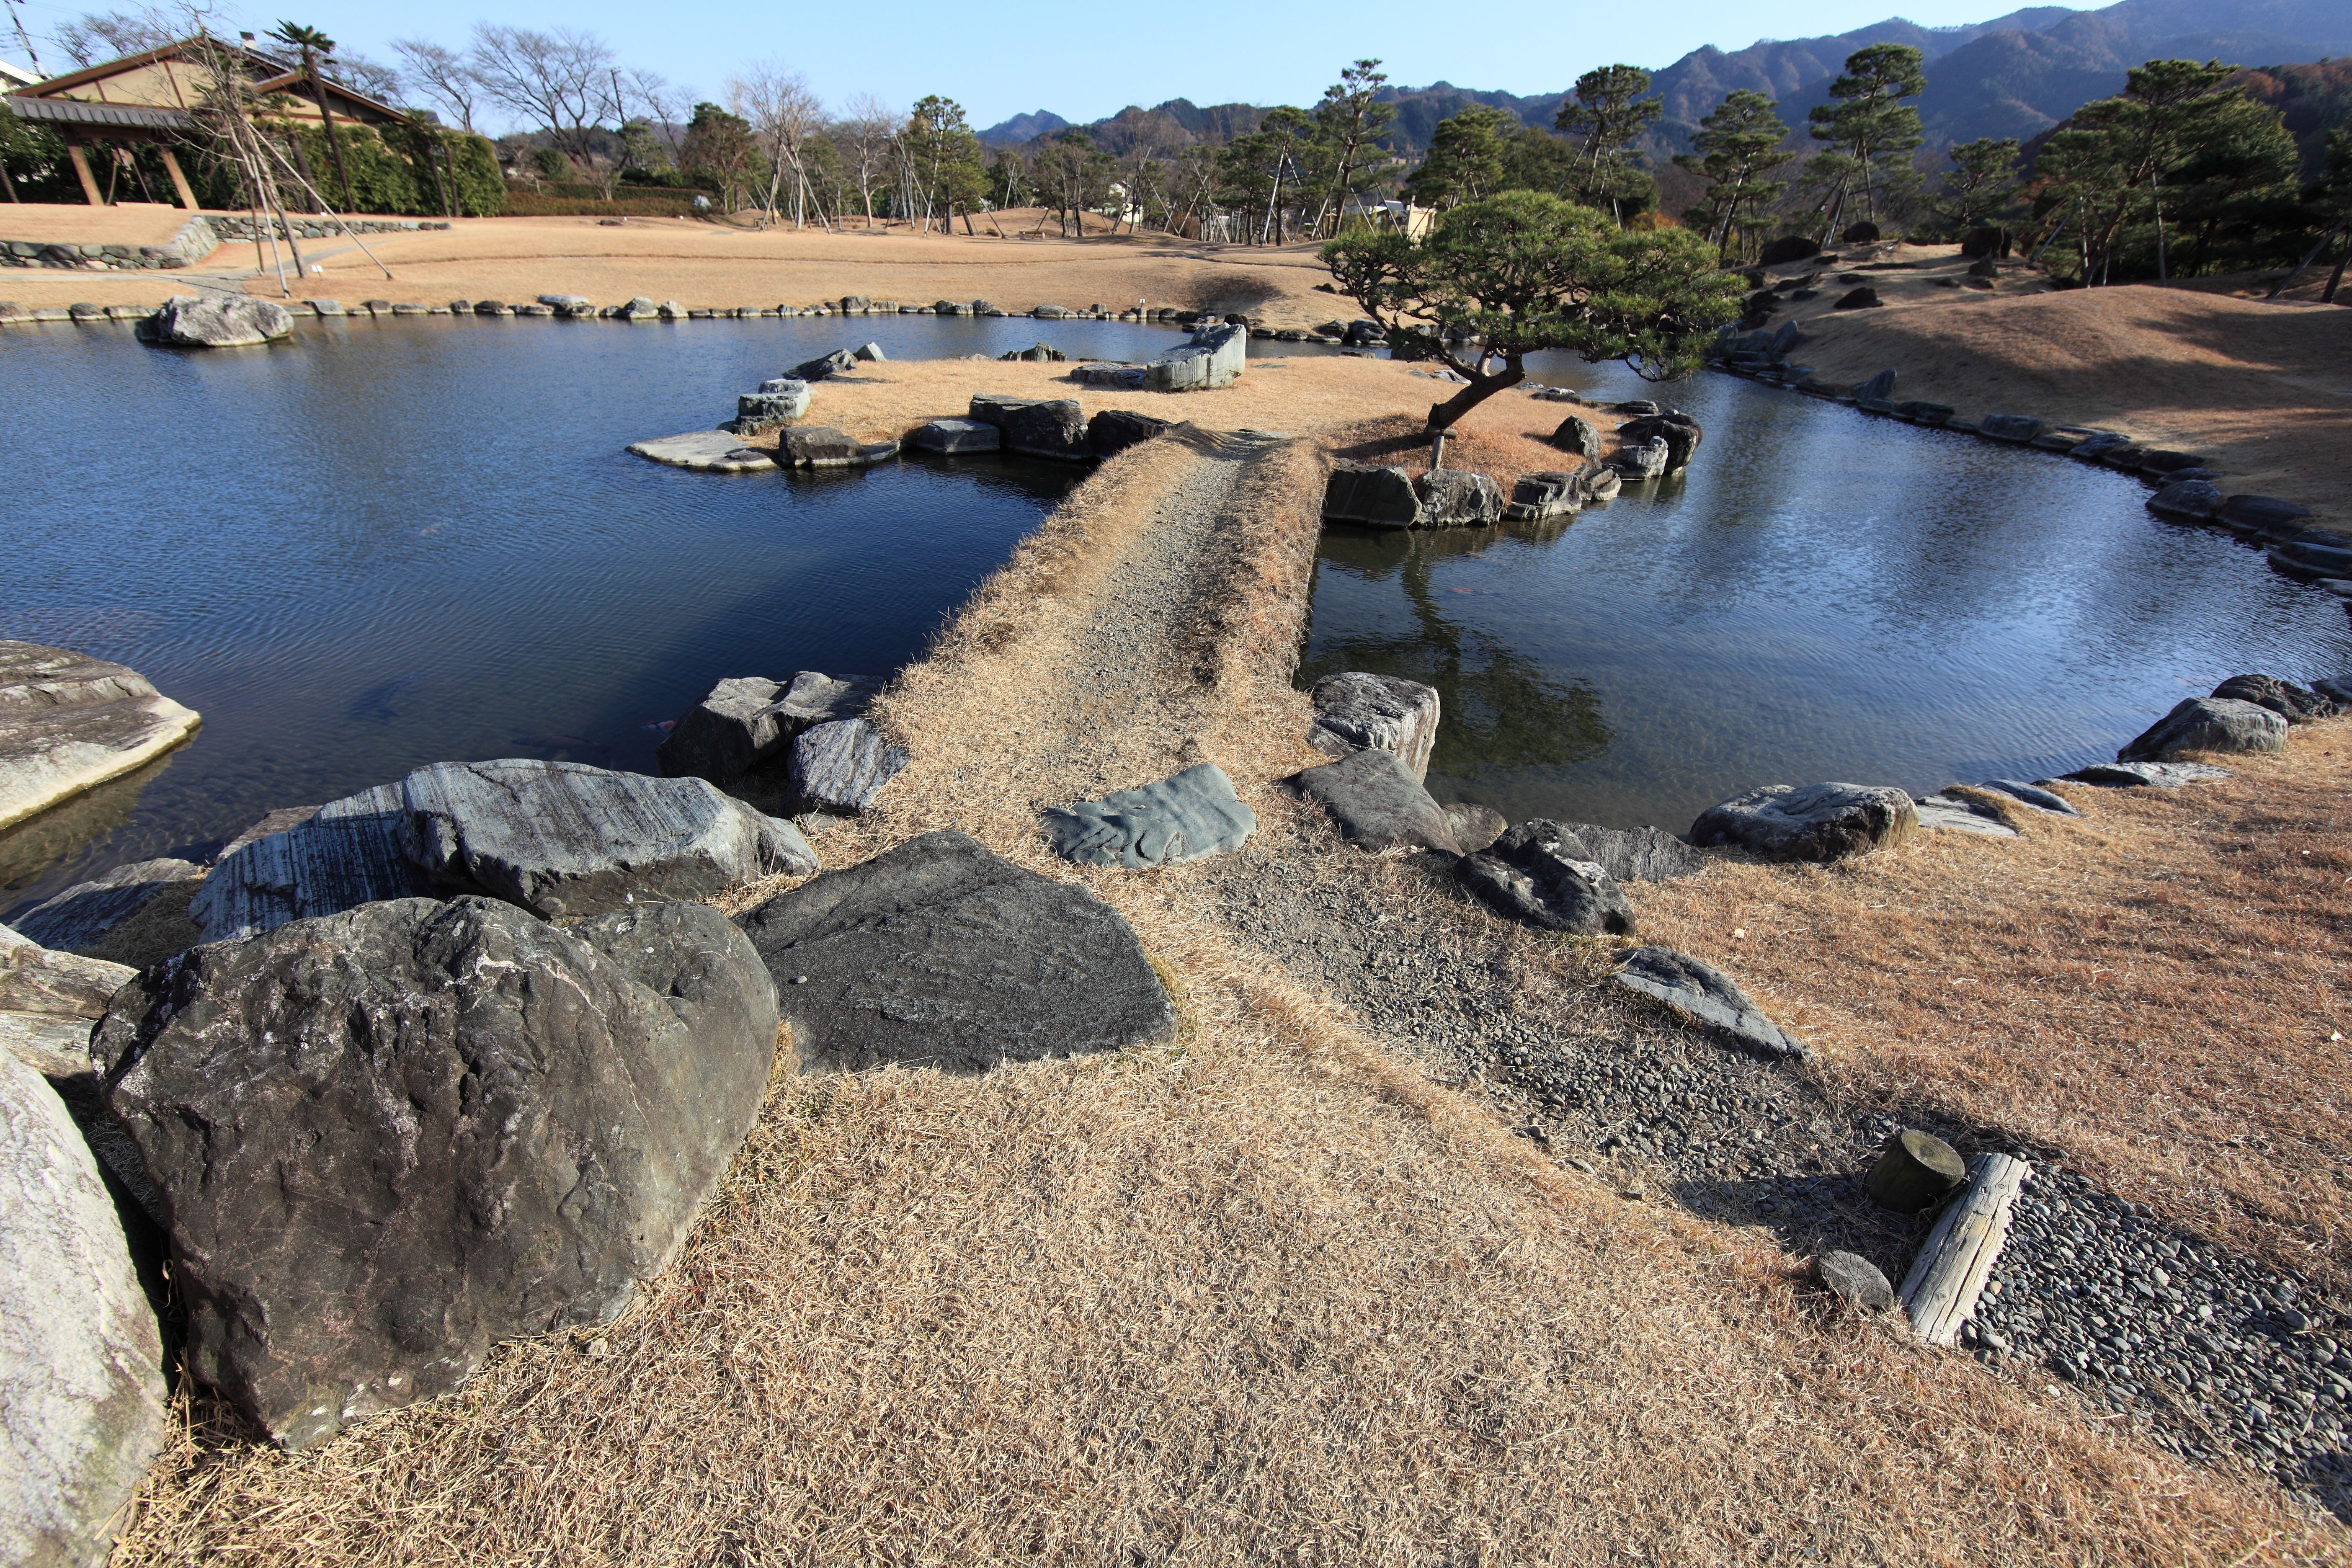
coast, water, sand, high, bay, reservoir, garden, bank, cool image, japanese, 5d, style, hires, i, markii, hi, res, resolution, gunma, kanragun, rakusanen, water resources